Uroballus carlei

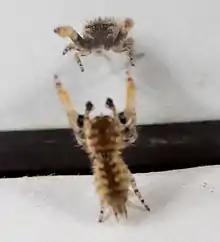
"U. carlei" male displaying to mirror image

The male moves rather slowly, with long rest phases. It rarely jumps, and might escape by falling down on a thread of several centimeters, then climbing back up. When encountering a mirror, it displays to its male mirror image.